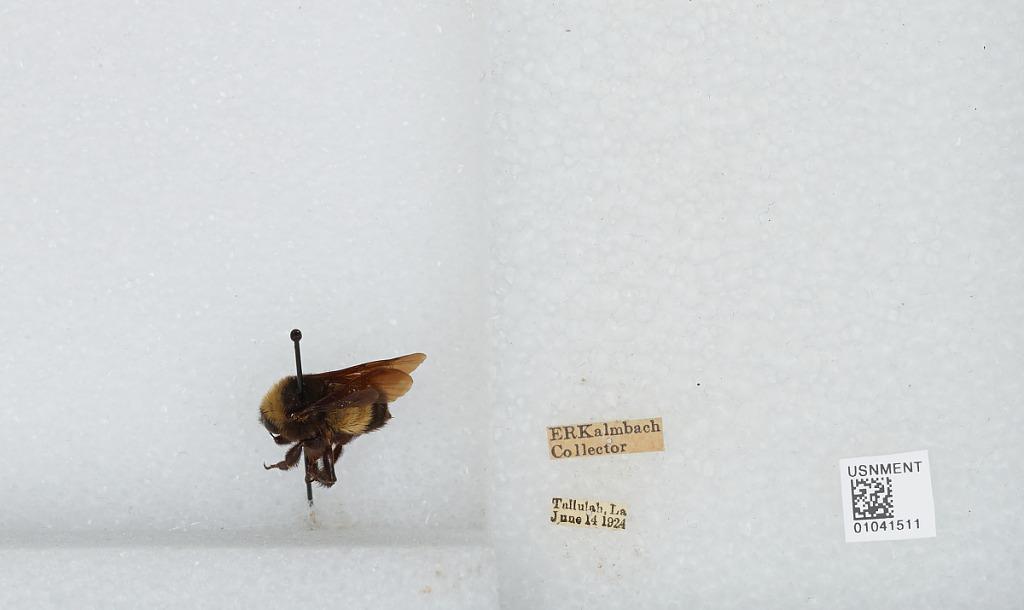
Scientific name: Bombus sp.
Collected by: E. Kalmbach
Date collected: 1924-6-14
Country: United States
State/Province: Louisiana
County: Madison
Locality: Tallulah
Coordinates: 32.4086, -91.1867